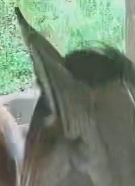
Face region: ears (position_of_ears)
Pain indicator: not_present